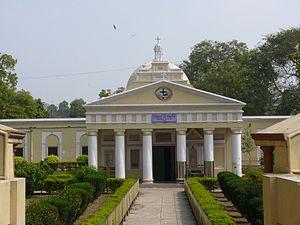
L'église d'Akbar, ancienne cathédrale d'Agra (Uttar Pradesh, Inde).